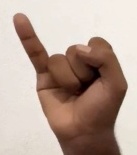
ASL sign: I